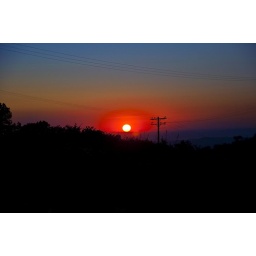
Skyline in black mountain range